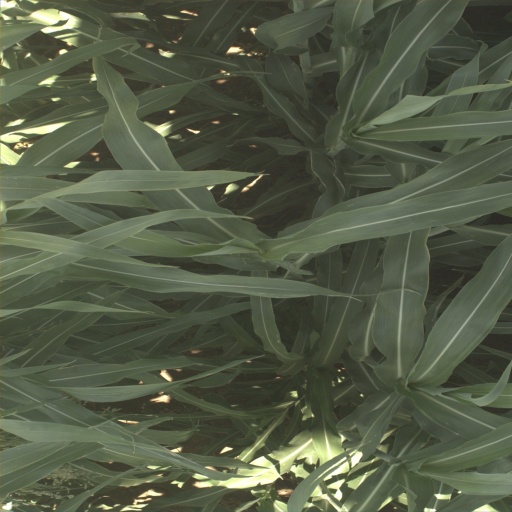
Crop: sorghum